Dani Pedrosa

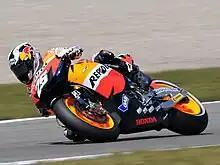
Pedrosa at the 2010 Dutch TT

For 2010, Pedrosa reverted to number 26—a number he used when he first entered MotoGP—from number 2 in 2008 and number 3 in 2009. He took this decision to please his fans who had asked him to return to the number he had always used. Pedrosa won four races in 2010 and finished second in the championship standings behind Jorge Lorenzo.